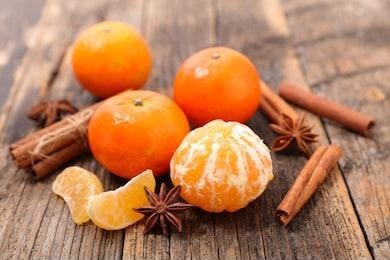
Label: mandarine